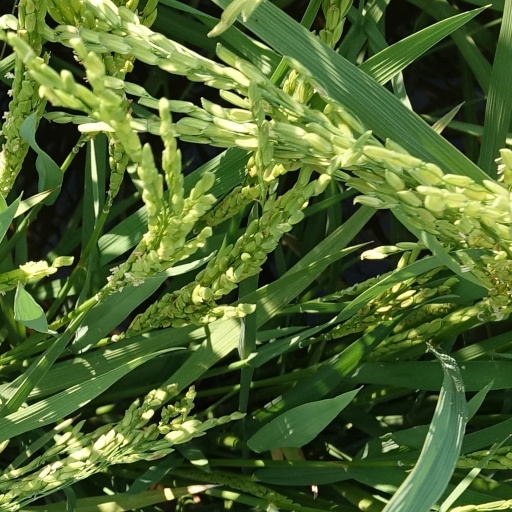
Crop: rice